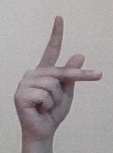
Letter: dha